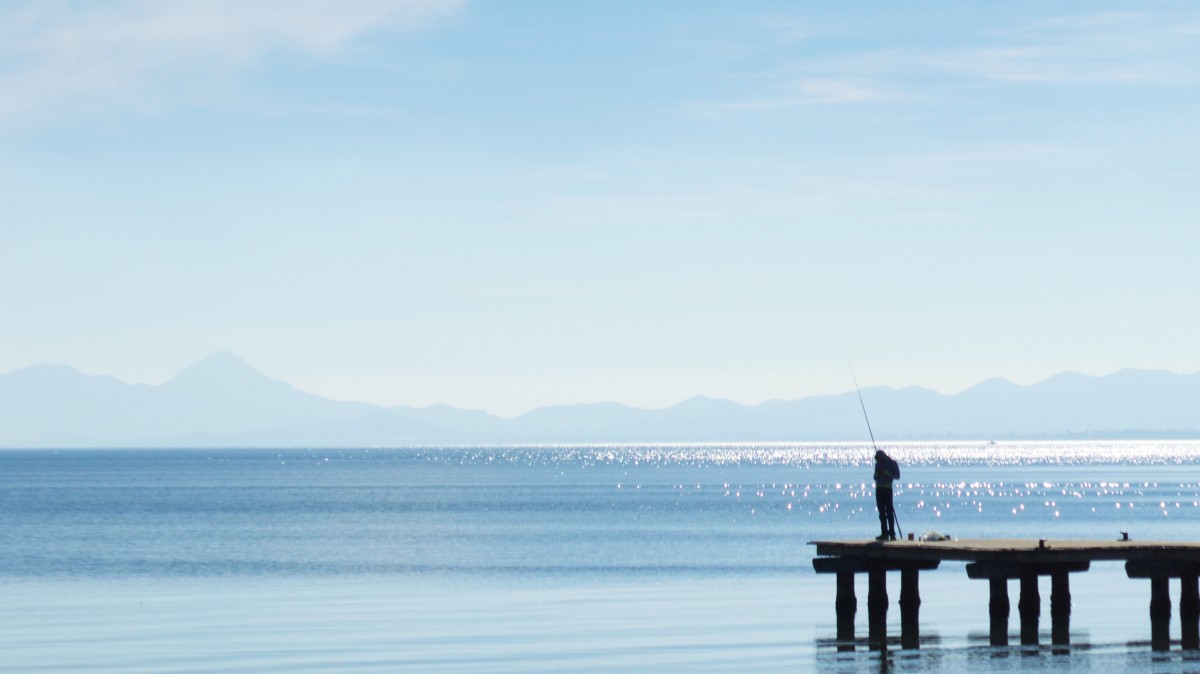
Tags: sea, coast, ocean, horizon, sky, morning, shore, lake, vacation, dusk, bay